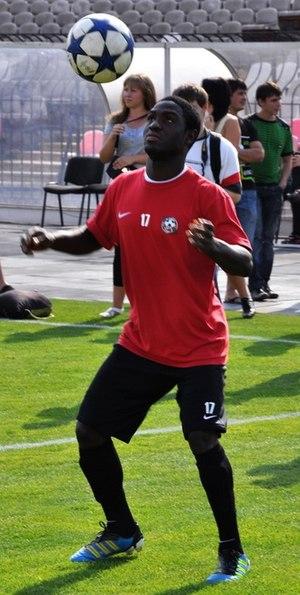
La saison 2016-2017 du Raja Club Athletic est la soixante-huitième saison de l'histoire du club.
"Michel ""Jesus"" Babatunde, né le 24 décembre 1992 à Lagos, Nigeria, est un footballeur footballeur international nigérian évoluant au poste de milieu offensif avec le Wydad de Casablanca.